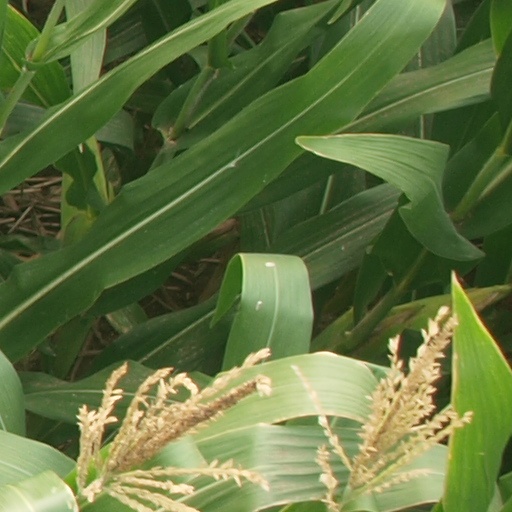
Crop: maize; corn